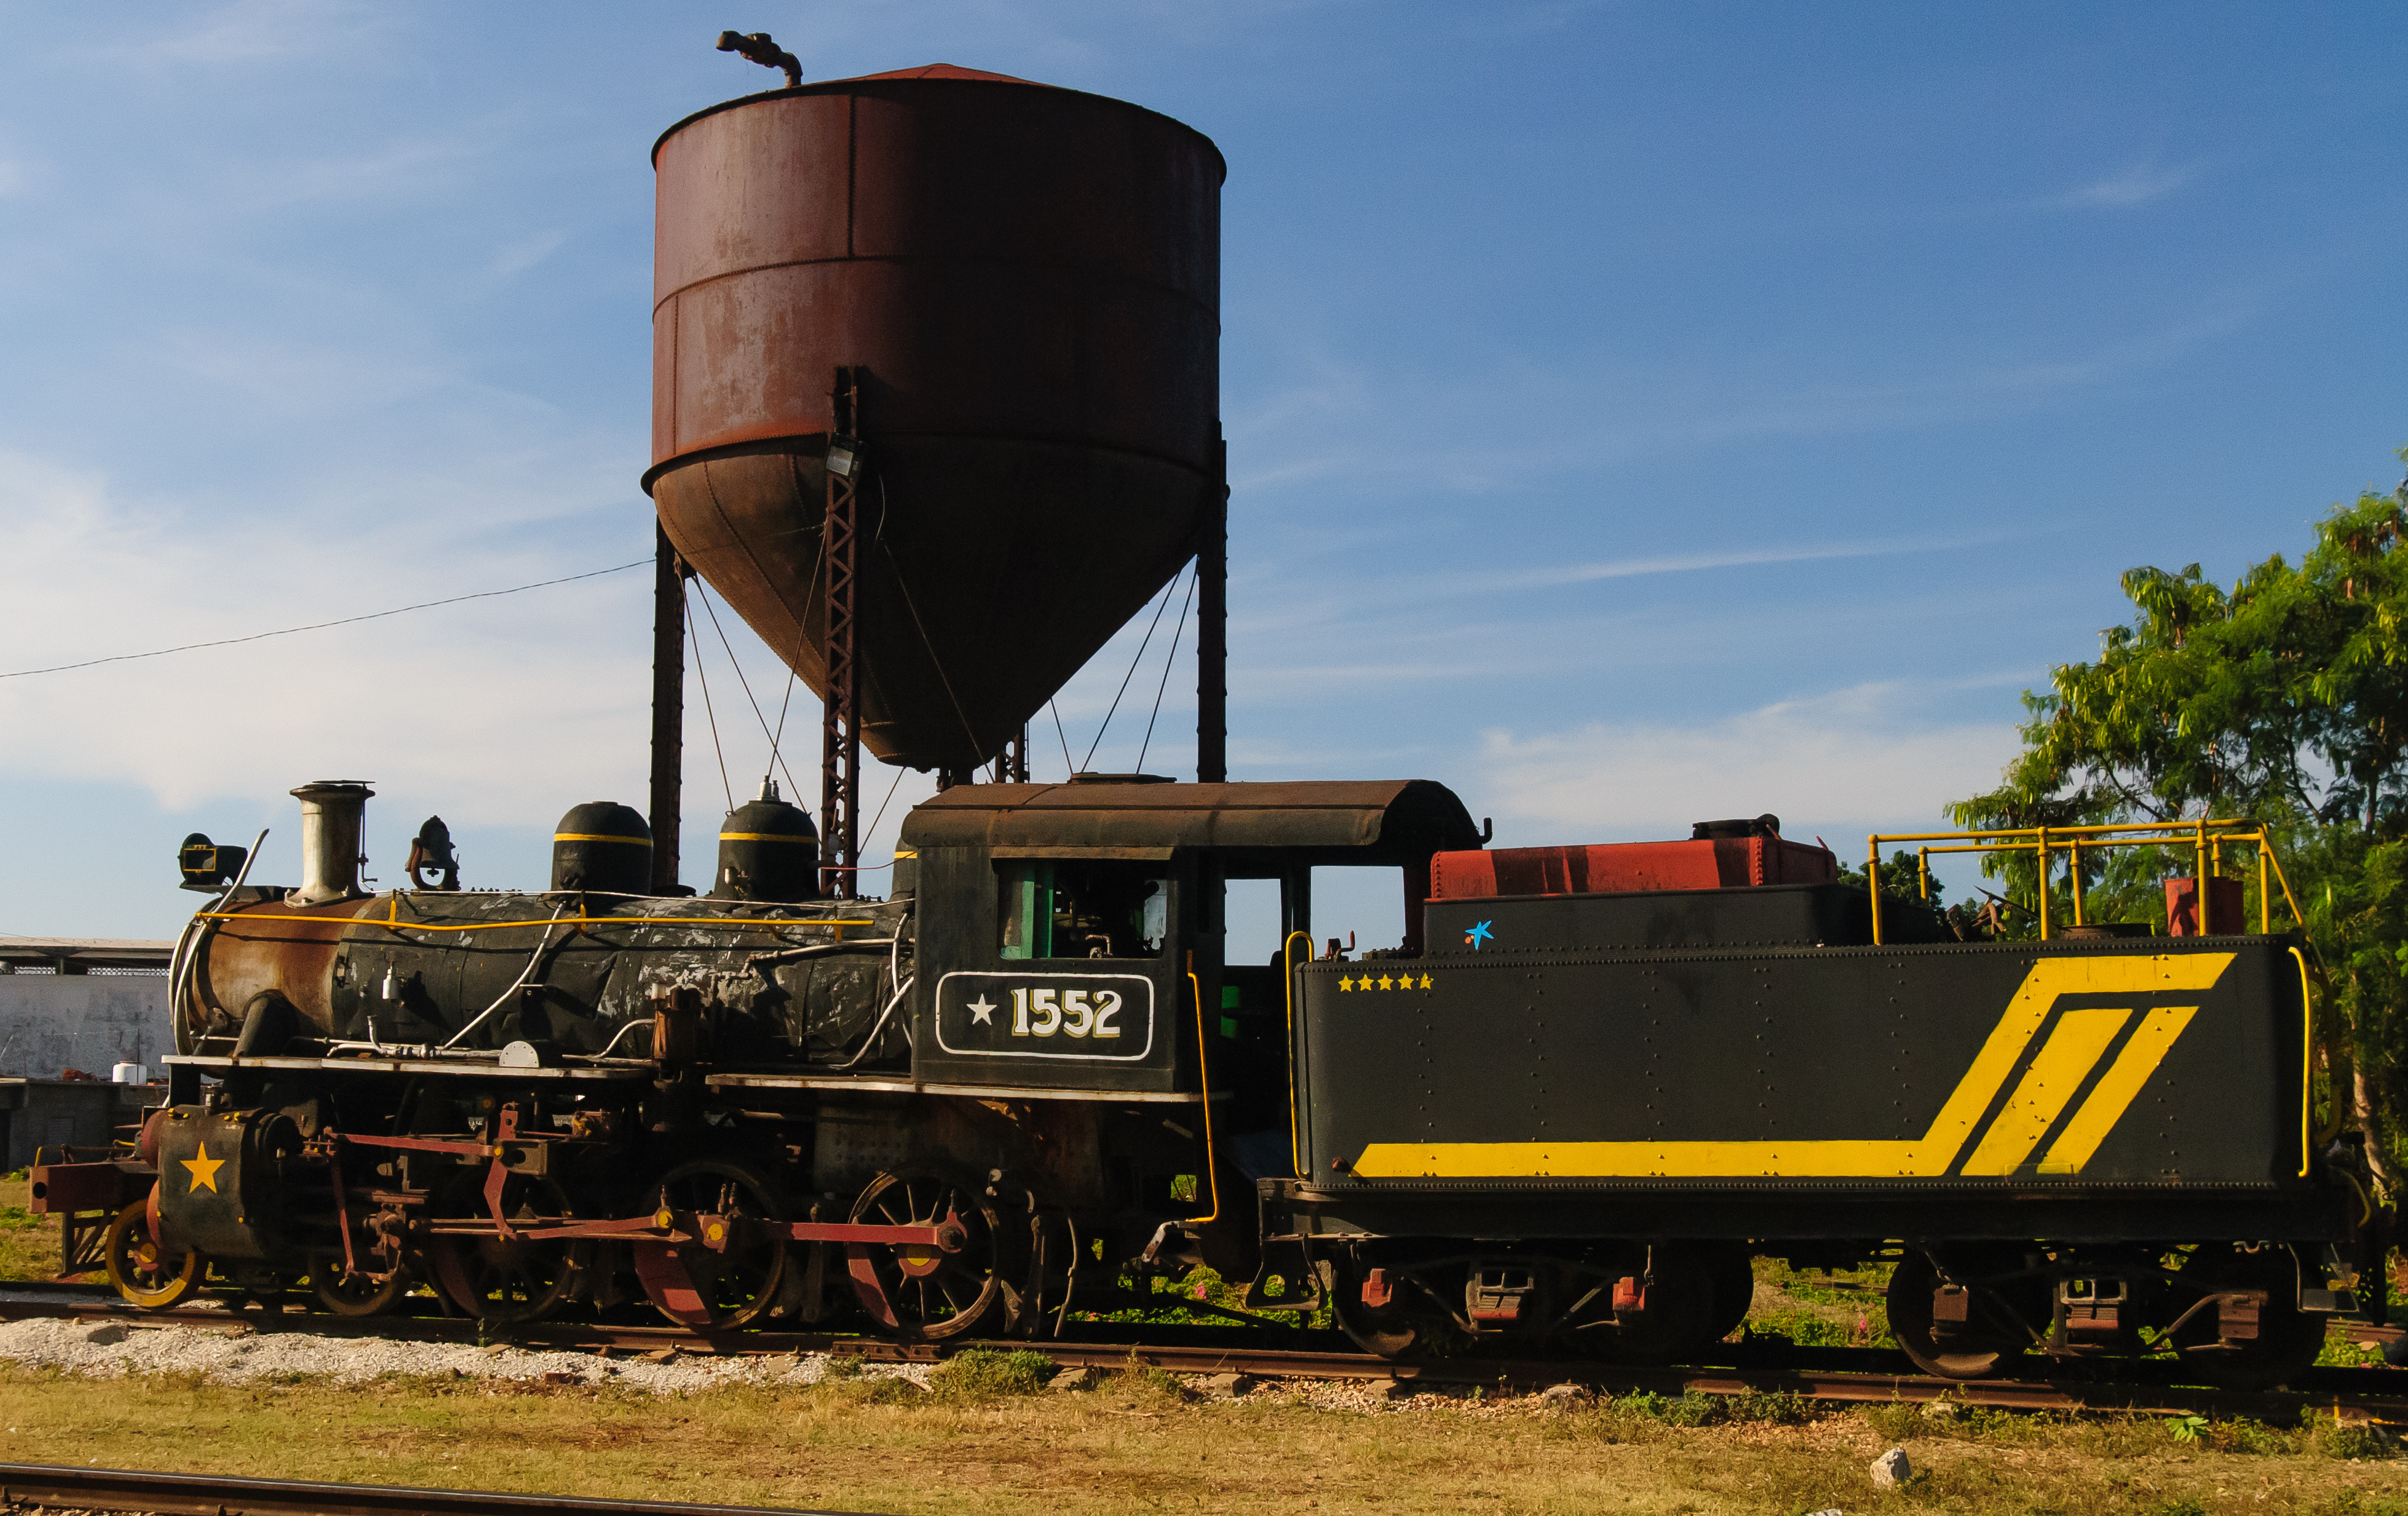
track, train, asphalt, transport, vehicle, cuba, locomotive, steam engine, d300, rail transport, rolling stock, railroad car